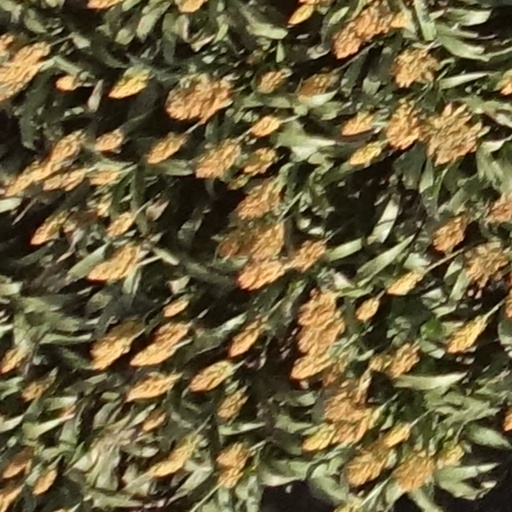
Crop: sorghum